Mount Stroumboulas

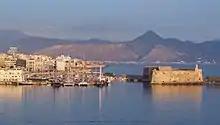
Stroumboulas in the middle right with Koules in the foreground.

A small chapel dedicated to the Holy Cross and St. Elias is built on the summit. The chapel celebrates on September 14 and July 20 every year and its presence was first confirmed in 1415 by Buondelmonti. In another report dating from 1594, Filippo Pasqualigo described that the locals used to climb up the mountain on the Feast of the Cross in order to attend the Mass, a tradition that has continued until today.